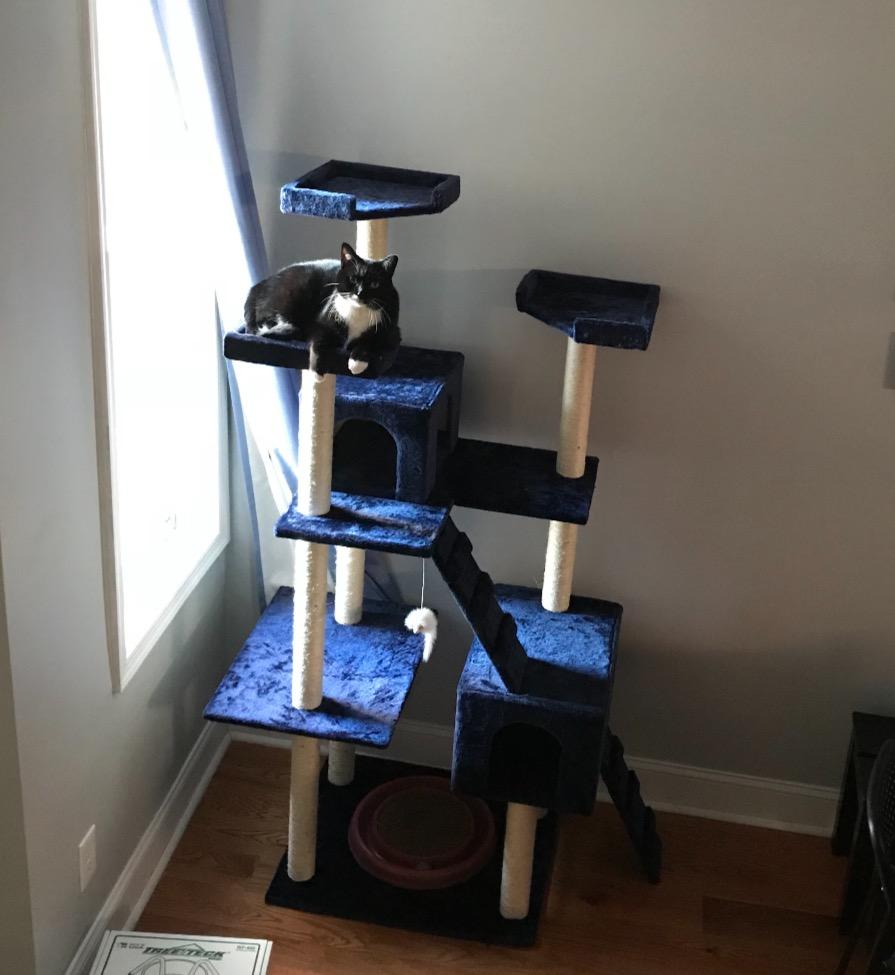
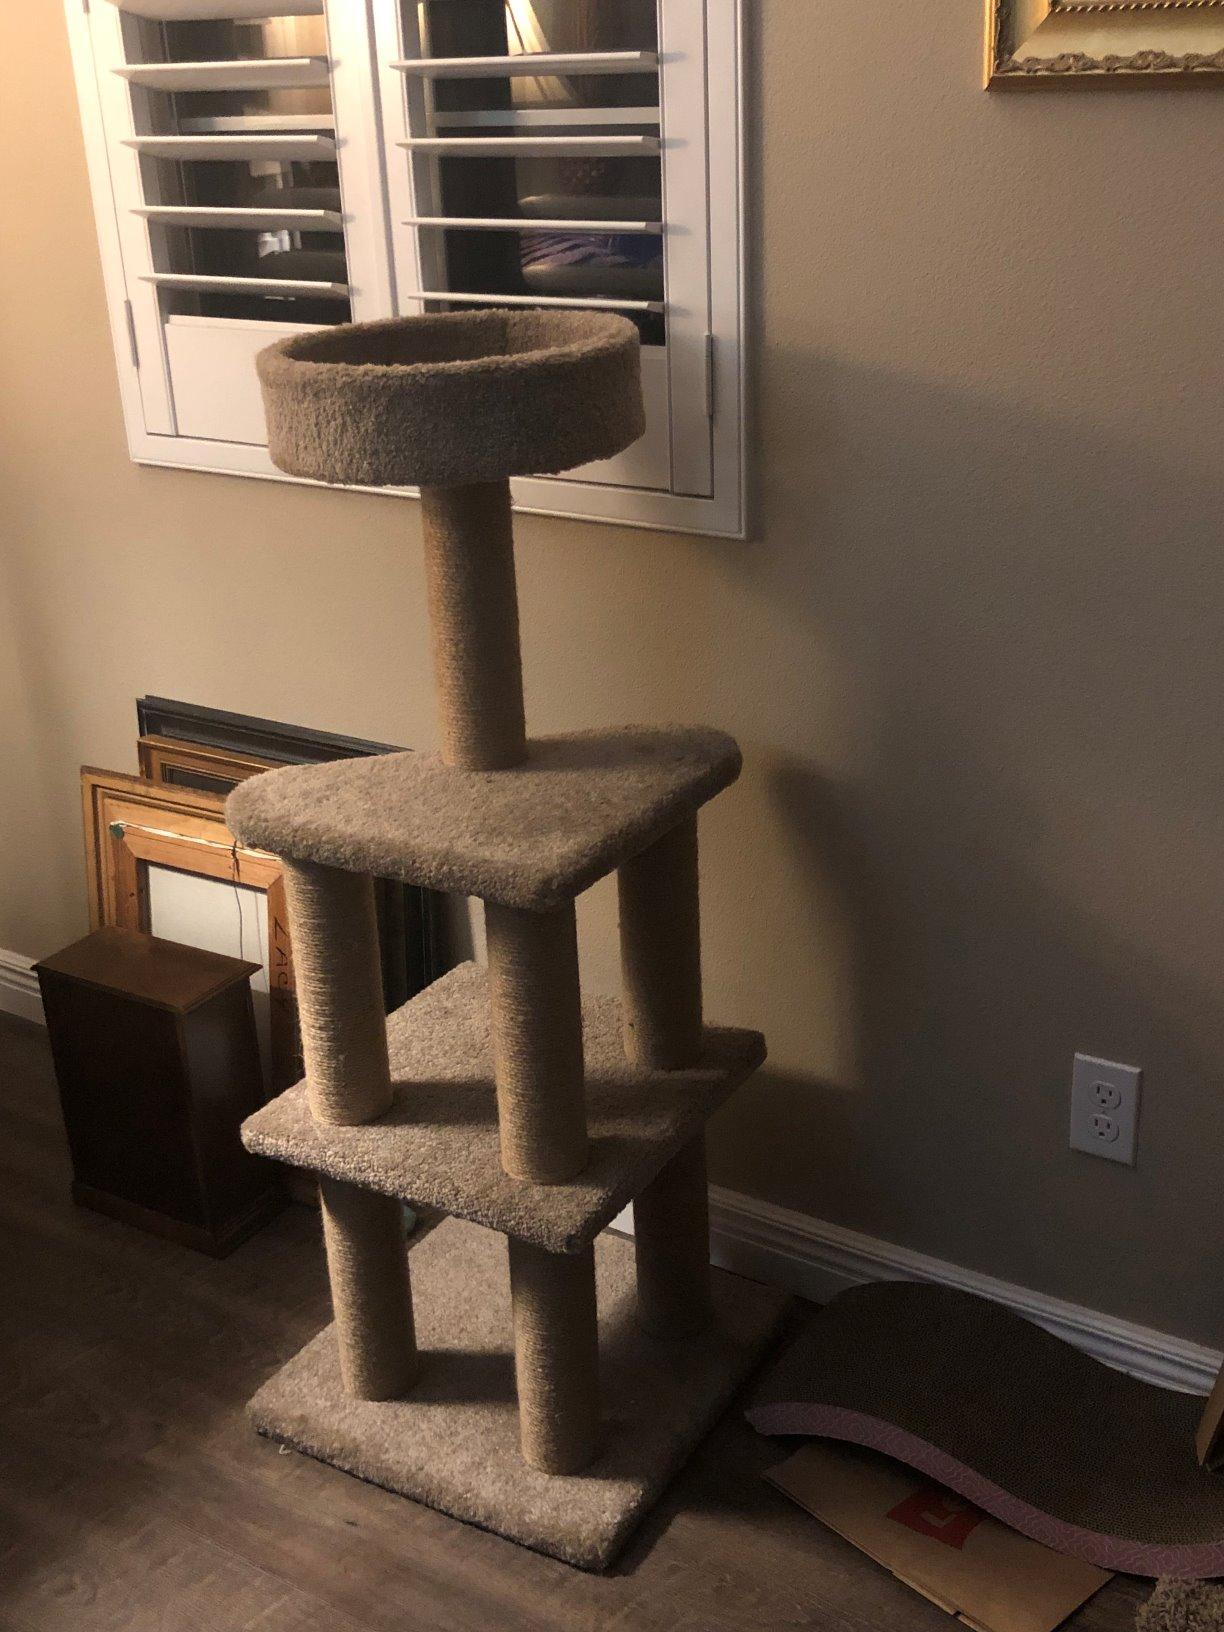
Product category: items_cat tree
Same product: no